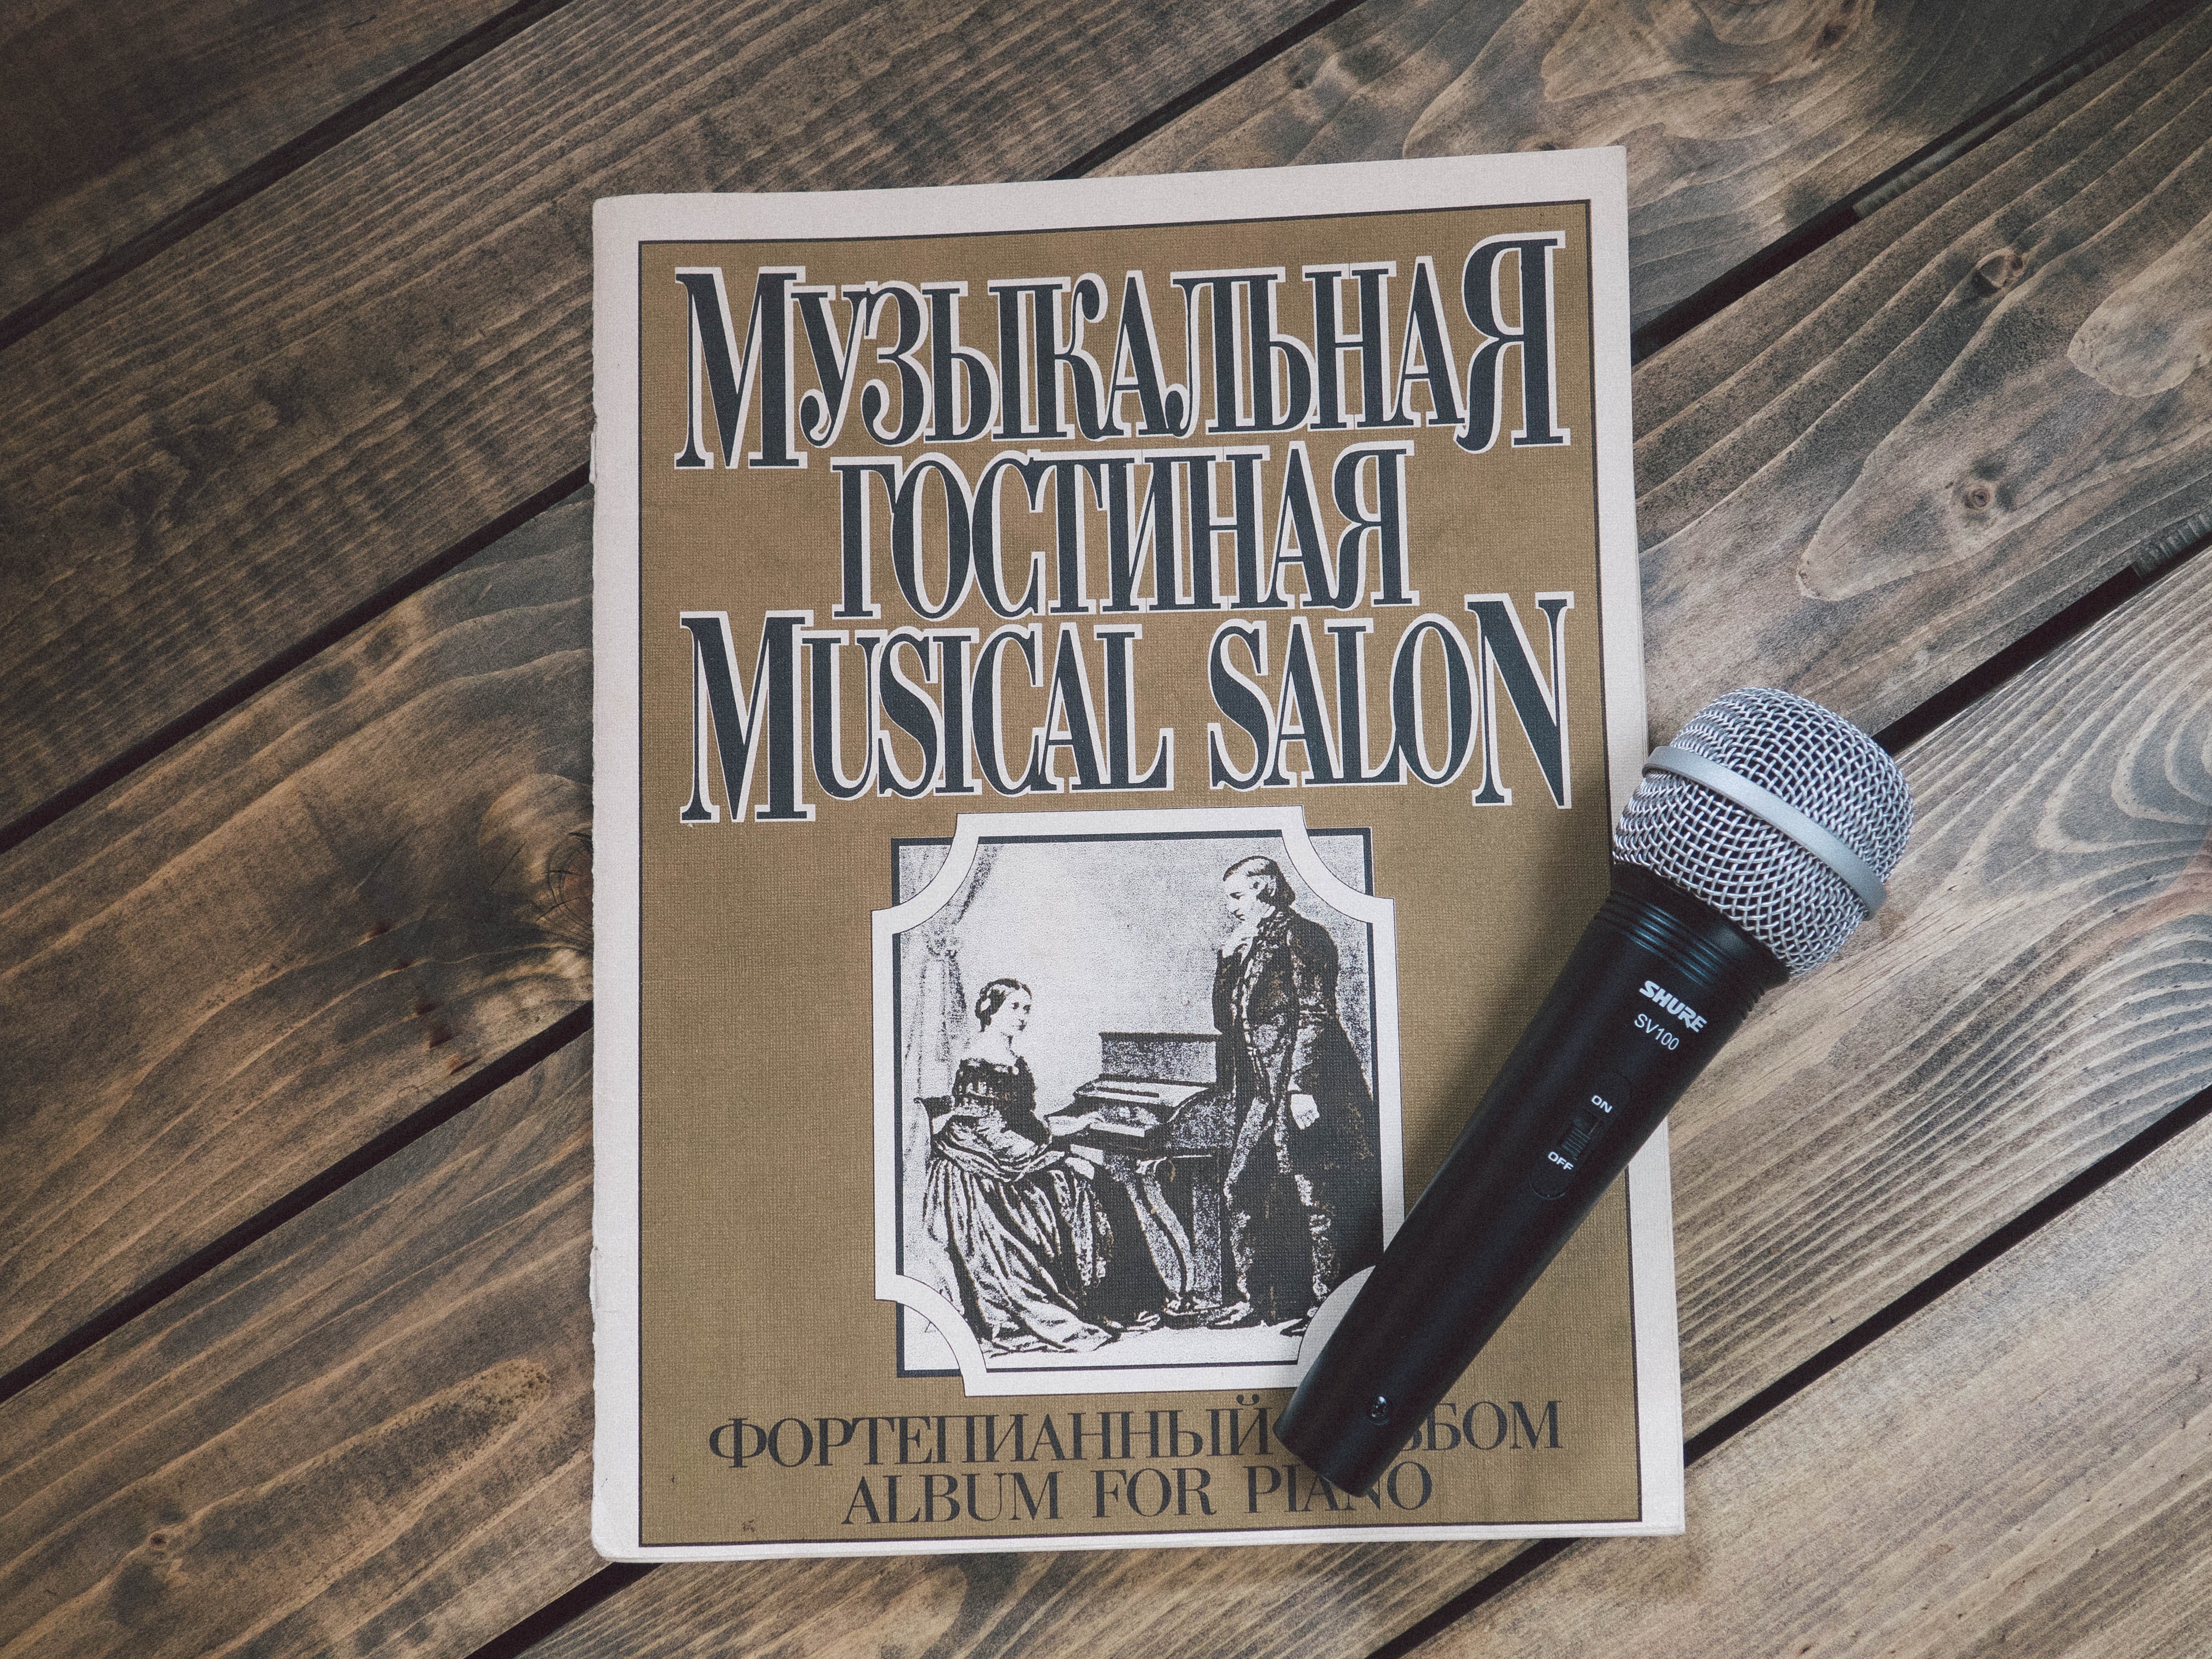
text, font, design, poster, wood, illustration, book cover